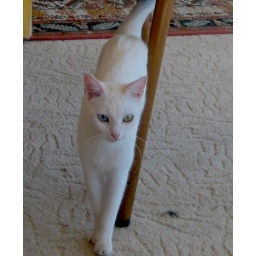
Turkish cat with two different eyes (famous for swimming in Van lake).